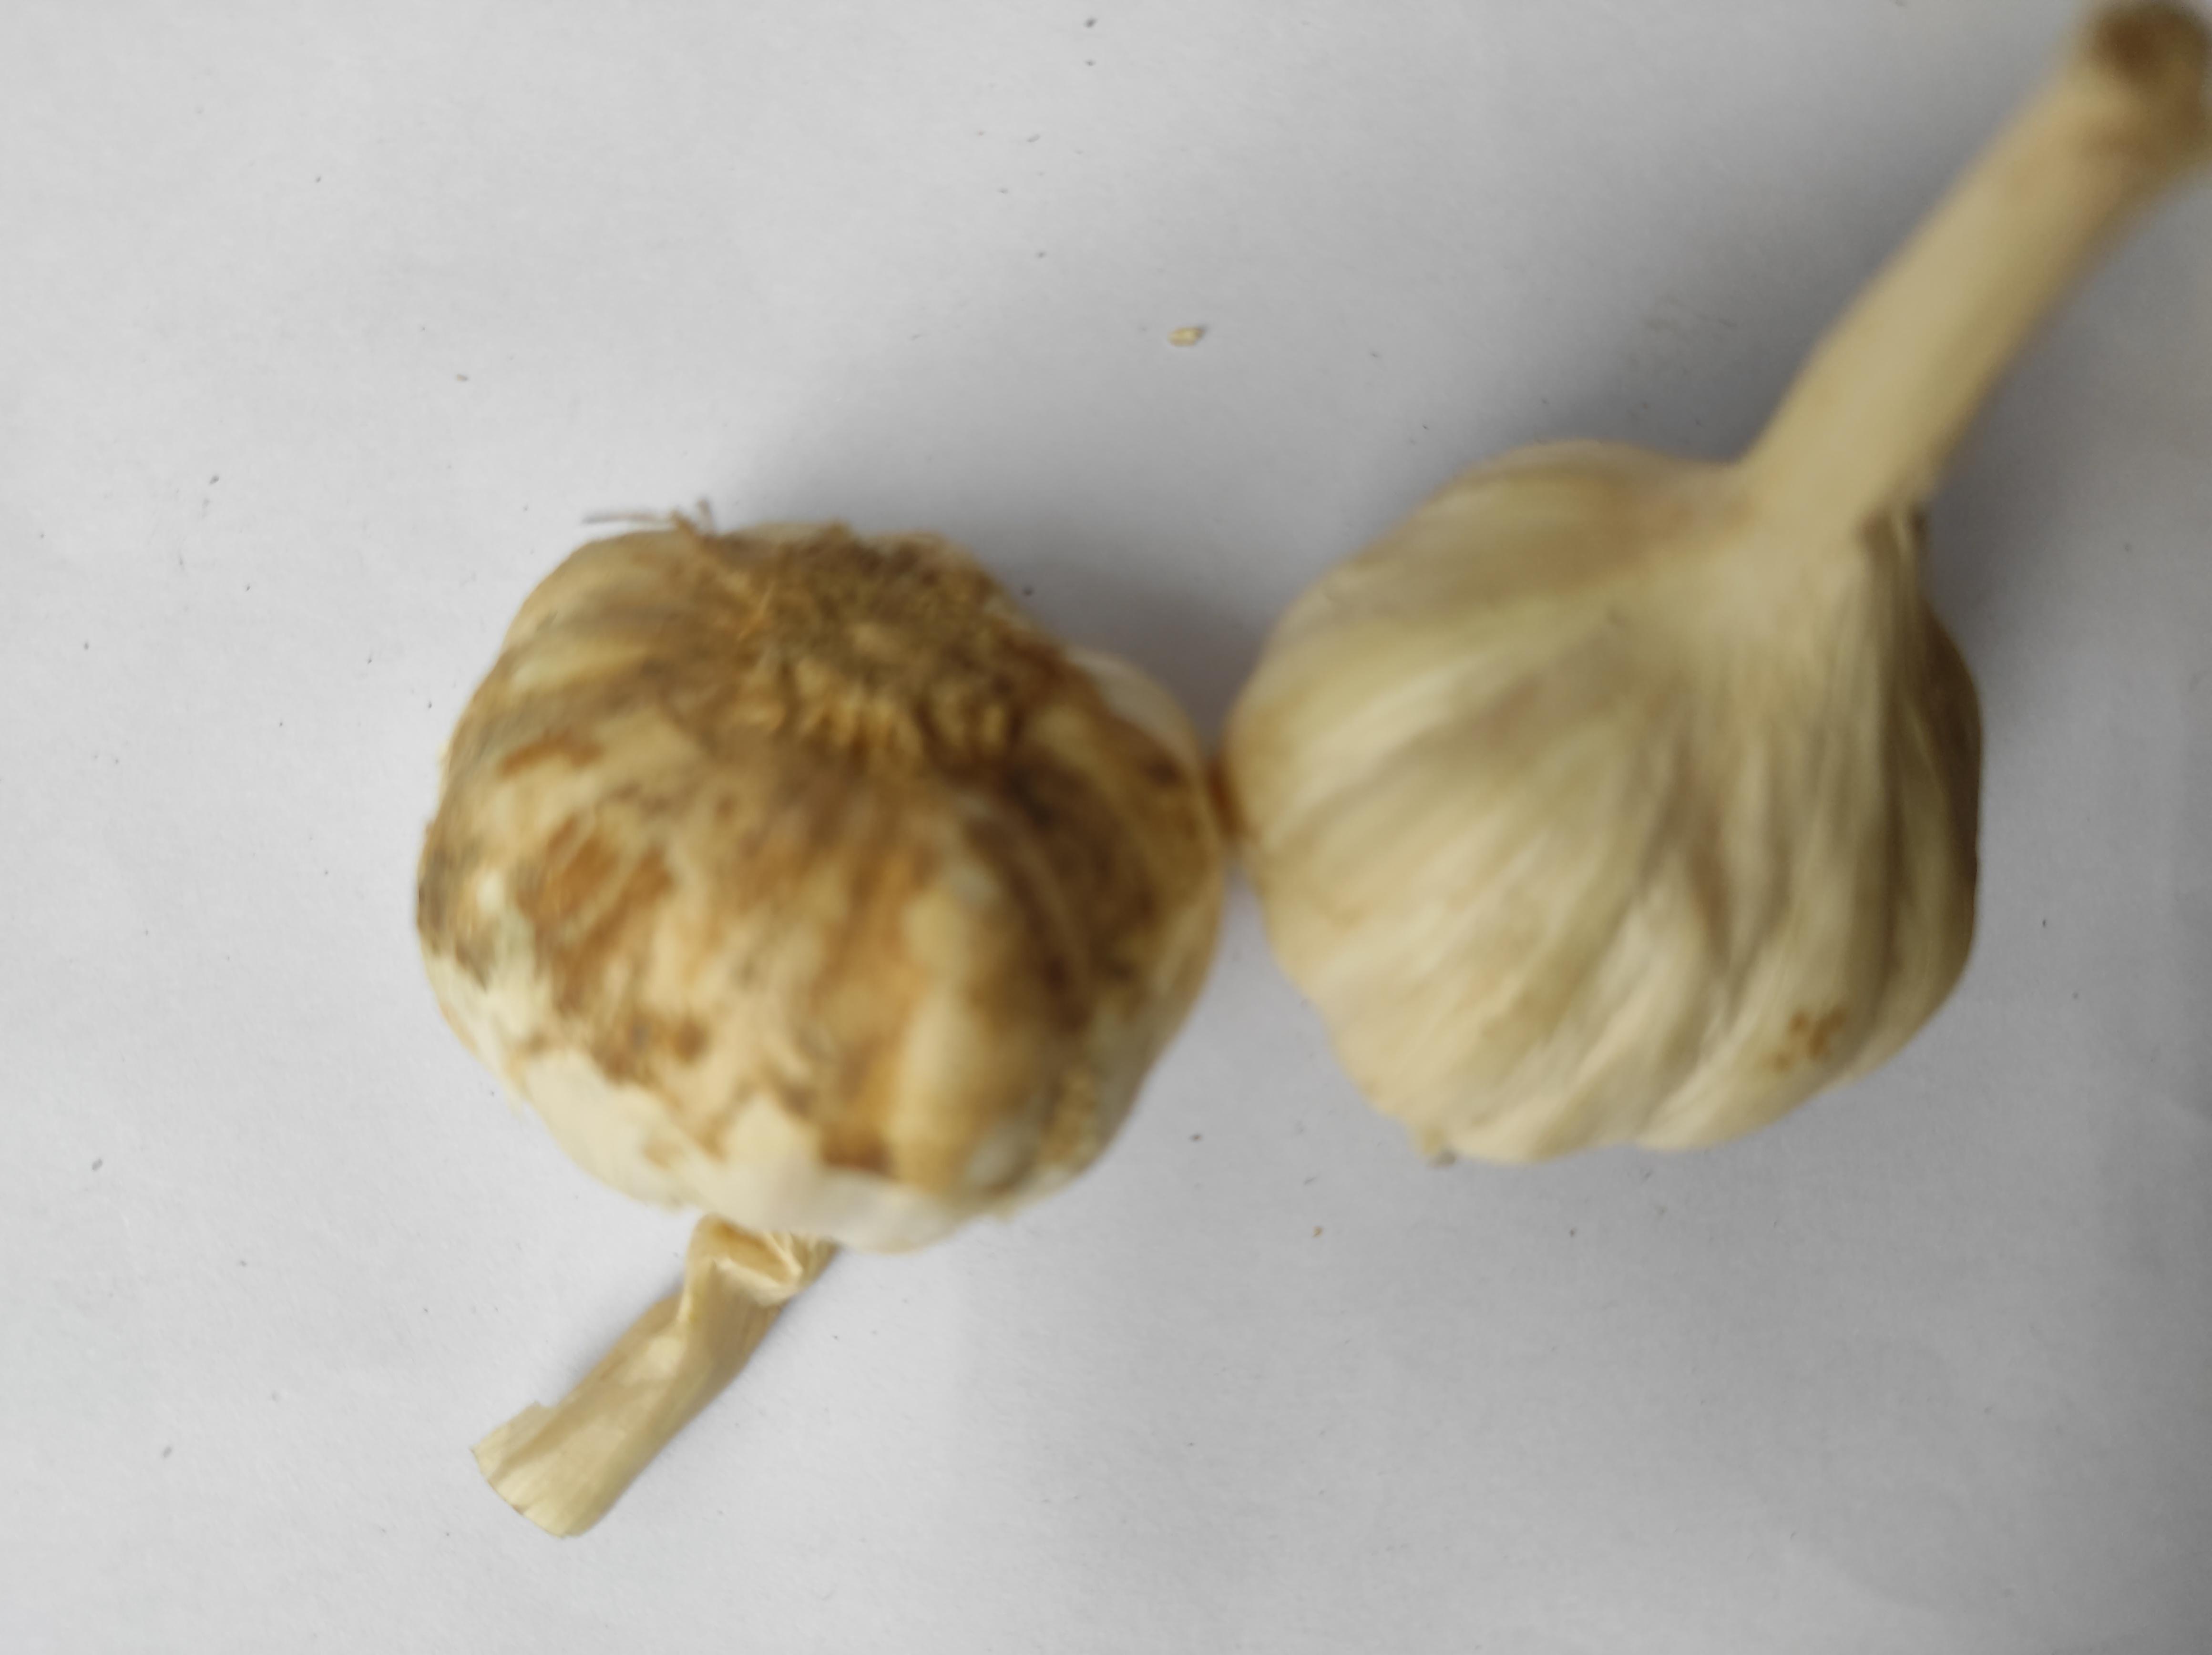
Label: Garlic